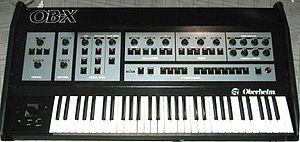
Oberheim Electronics était une société spécialisée dans la fabrication de synthétiseurs et d'effets fondée en 1970 par l'ingénieur américain Tom Oberheim.